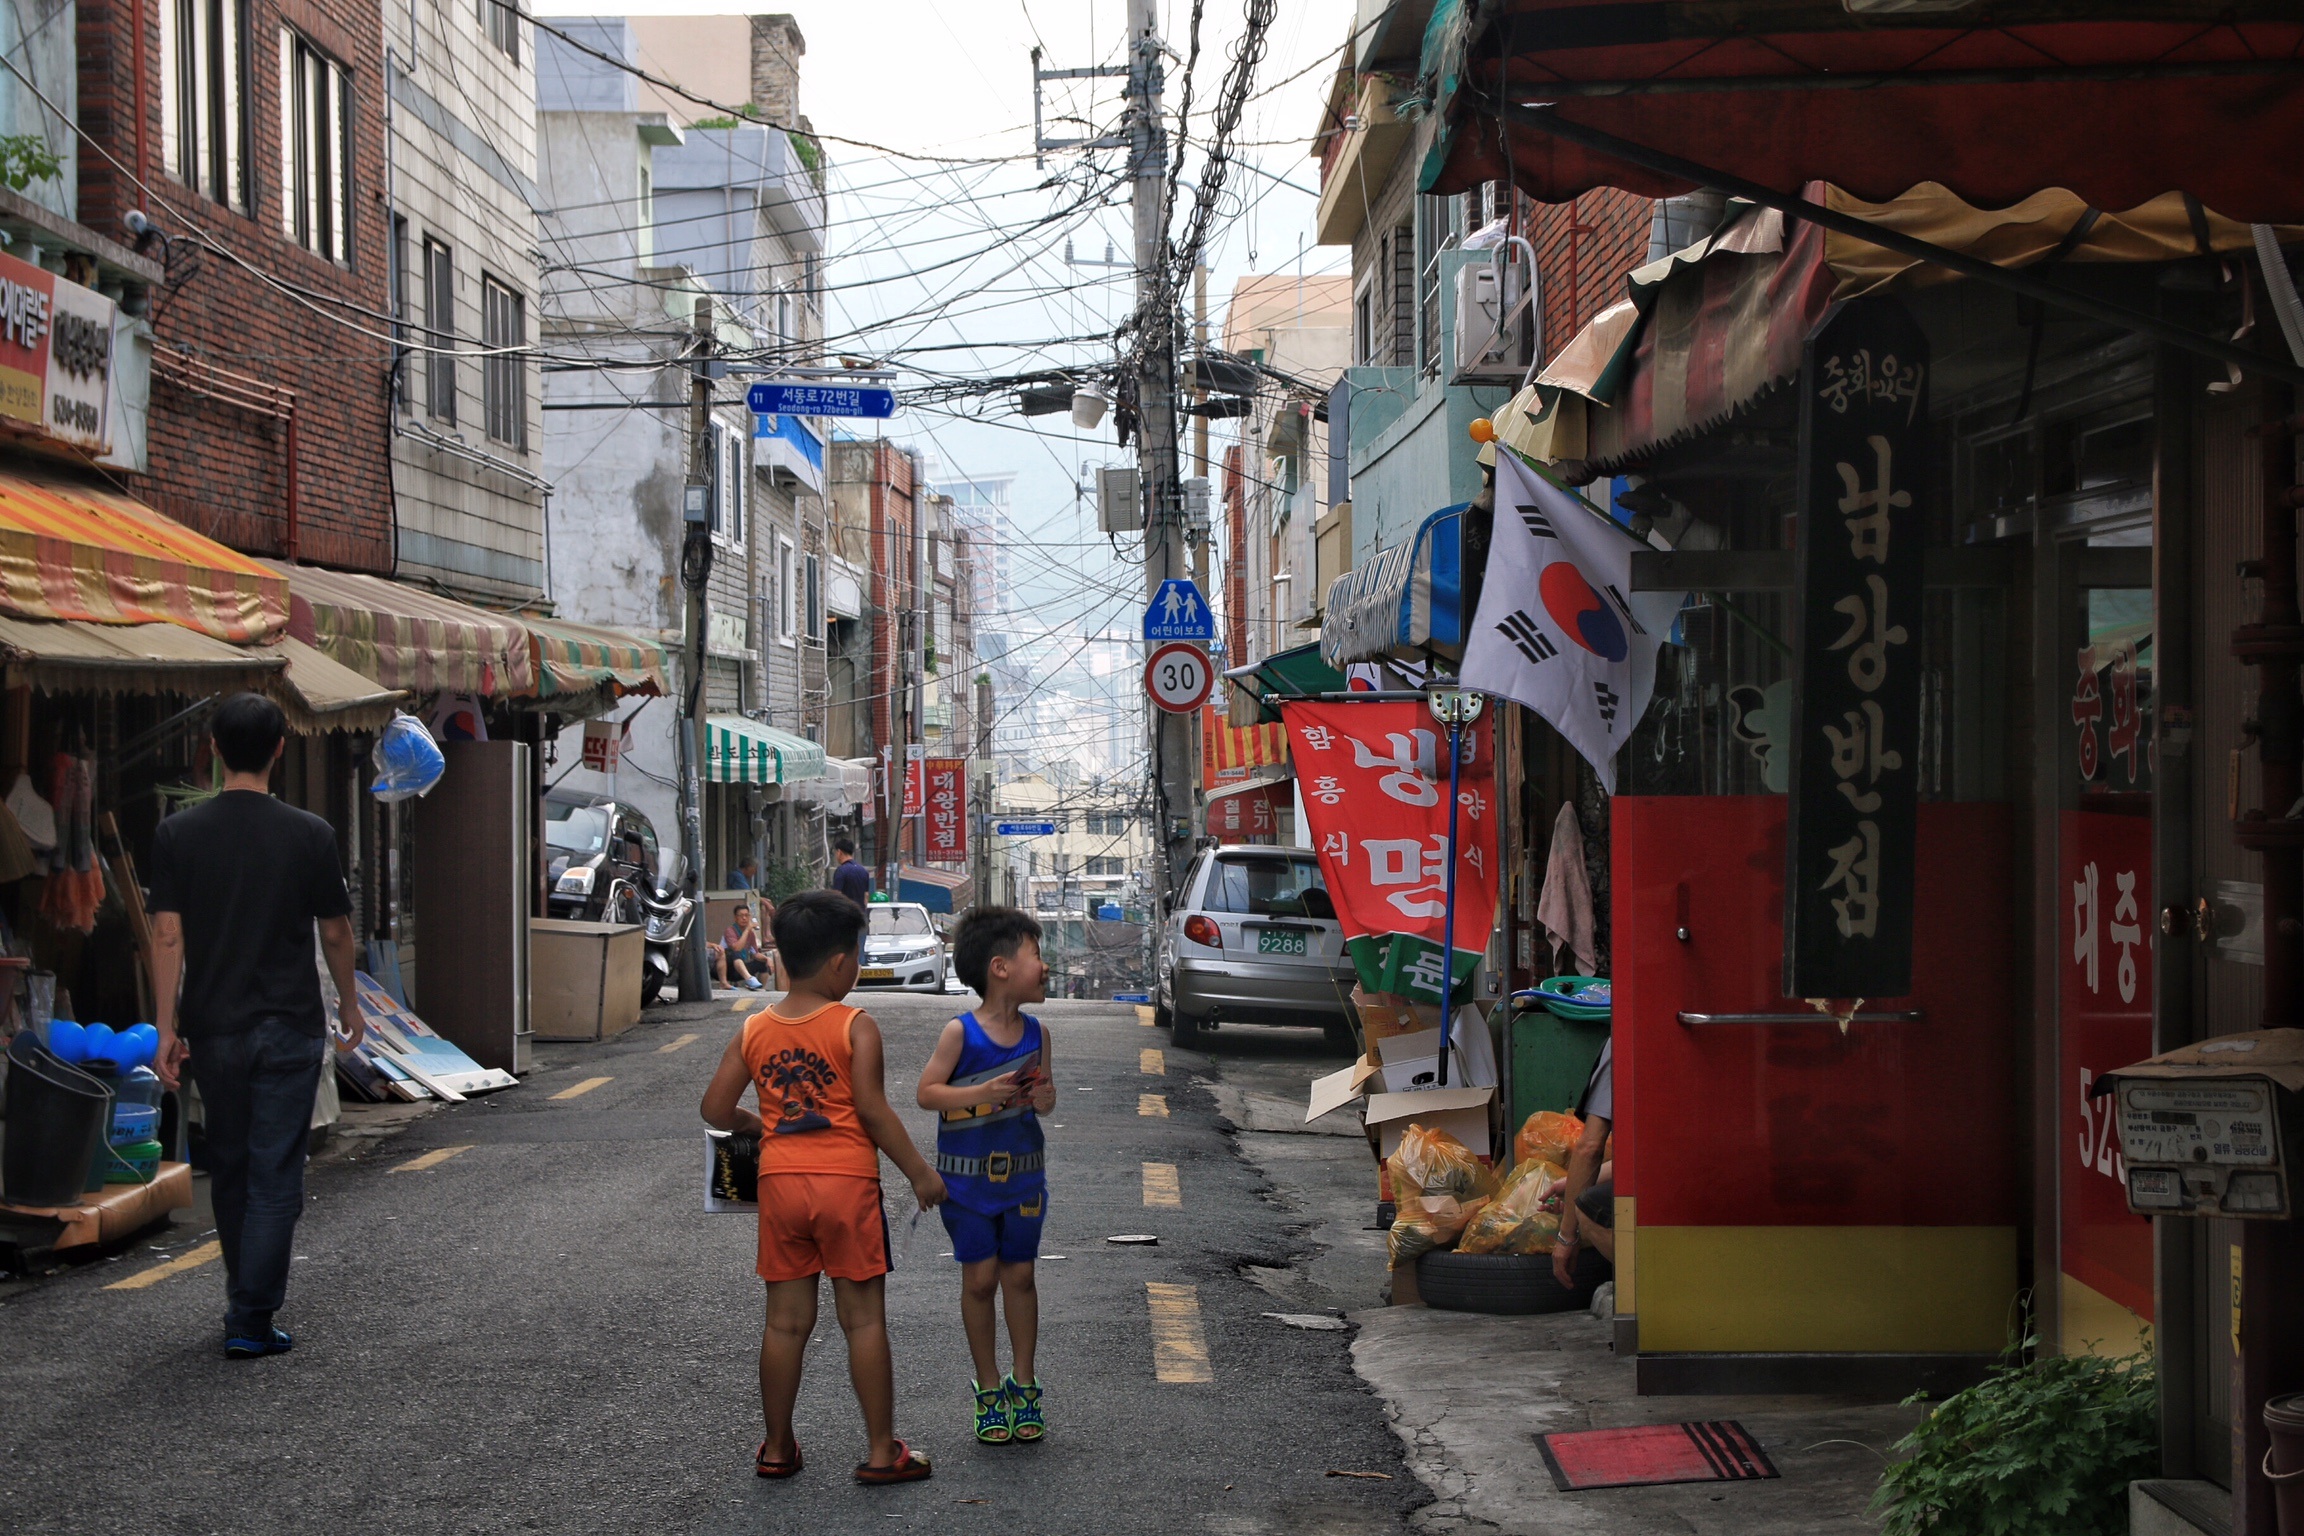
pedestrian, road, street, town, alley, city, downtown, market, public space, infrastructure, neighbourhood, urban area, human settlement